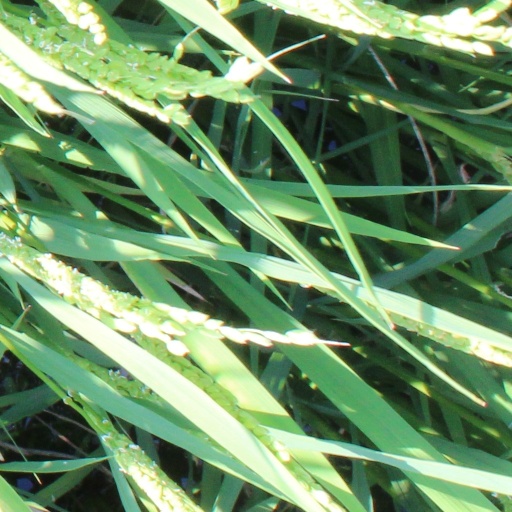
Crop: rice